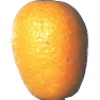
Label: kumquats